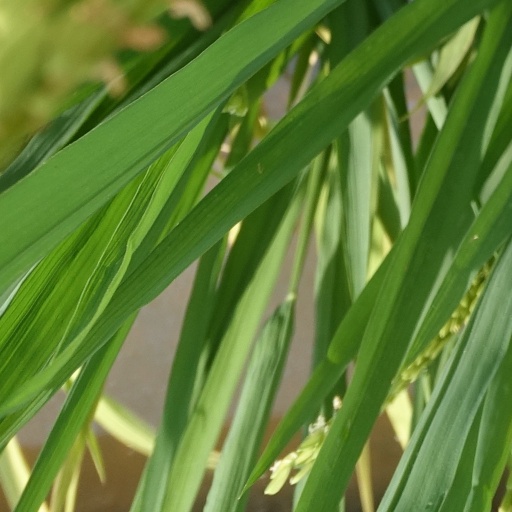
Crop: rice